Stalin K

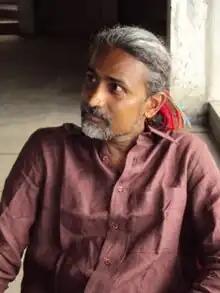
Stalin K.

Stalin K. is an Indian documentary filmmaker, media and human rights activist. His films, "Lesser Humans" and "", on the issue of caste and untouchability in contemporary India, have galvanized international attention to caste discrimination and won numerous film awards. He has done pioneering work on new models of community media to empower marginalized groups. His interview and clips from his film were featured in Episode 10: Dignity for All of Aamir Khan’s Satyamev Jayate TV series on the issue of Untouchability.